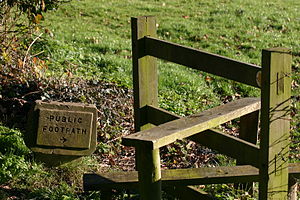
Stente
Træ-stente
En stente er en opbygning, som tillader personer passage over et hegn, gærder eller lignende via trin, en stige eller smalle åbninger.